Common thresher

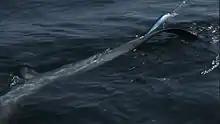
The common thresher is often hooked by the tail, because it uses its long caudal fin to attack prey.

Some 97% of the common thresher's diet is composed of bony fishes, mostly small schooling forage fish such as sardine, anchovy, mackerel, hake, bluefish, herring, needlefish, and lanternfish. Before striking, the sharks compact schools of prey by swimming around them and splashing the water with their tails, often in pairs or small groups. Threshers are also known to take large, solitary fishes such as lancetfish, as well as squid and other pelagic invertebrates. Off California, common threshers feed mostly on the northern anchovy ("Engraulis mordax"), with Pacific hake ("Merluccius productus"), Pacific sardine ("Sardinops sagax"), Pacific mackerel ("Scomber japonicus"), market squid ("Loligo opalescens"), and pelagic red crab ("Pleuroncodes planipes") also being important food items. The sharks concentrate on a few prey species during cold-water years, but become less discriminating during less productive, warmer El Niño periods.